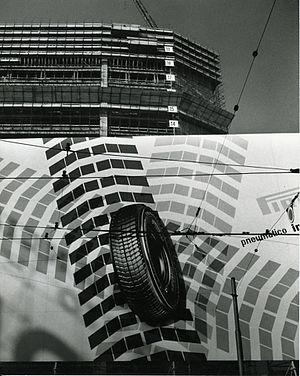
La tour Pirelli, également appelé « Pirellone », est un gratte-ciel de Milan, en Italie. Construit entre 1956 et 1960 sur demande de Alberto Pirelli, le bâtiment mesure 127,1 mètres de hauteur.
Pirelli & C. S.p.A. est un groupe italien spécialisé dans la production de pneumatiques filiale de ChemChina. Pirelli est le cinquième producteur mondial, via sa filiale Pirelli Tyre dont il est l'actionnaire unique. Le président directeur général de Pirelli est aujourd'hui Marco Tronchetti Provera.